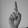
ASL letter: D